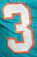
Number: 3